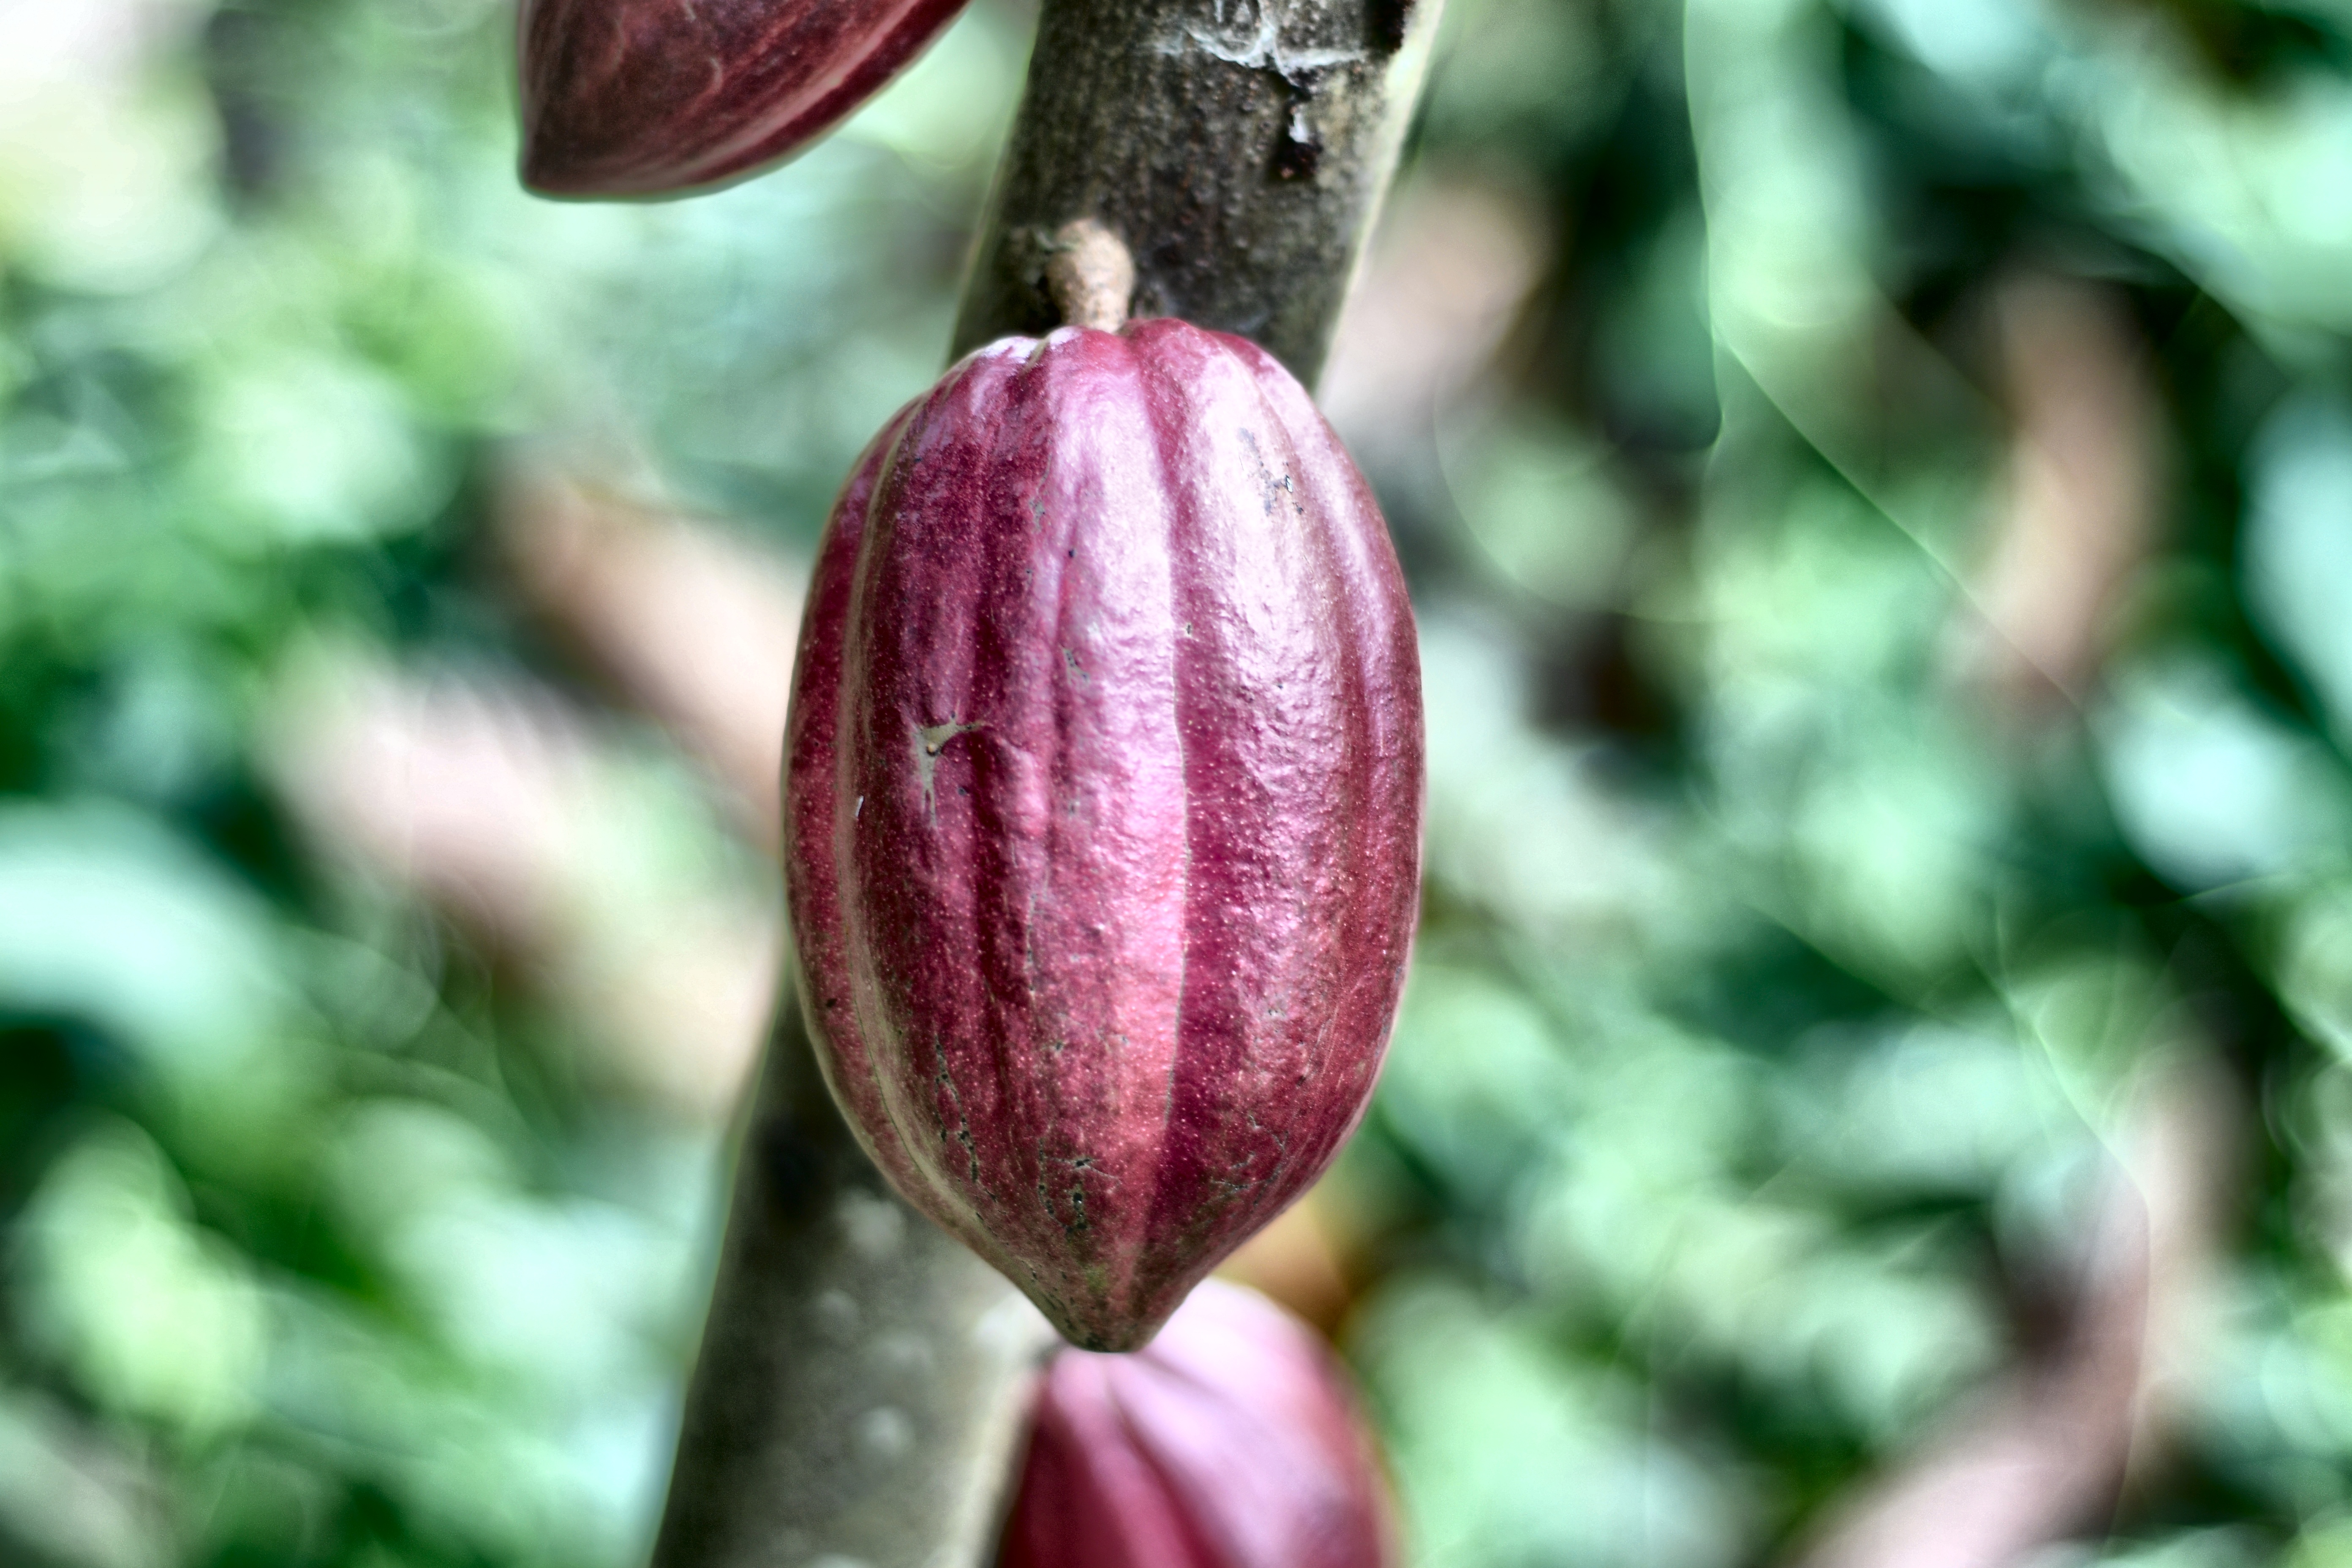
Maturity: unmature
Variety: Amelonado